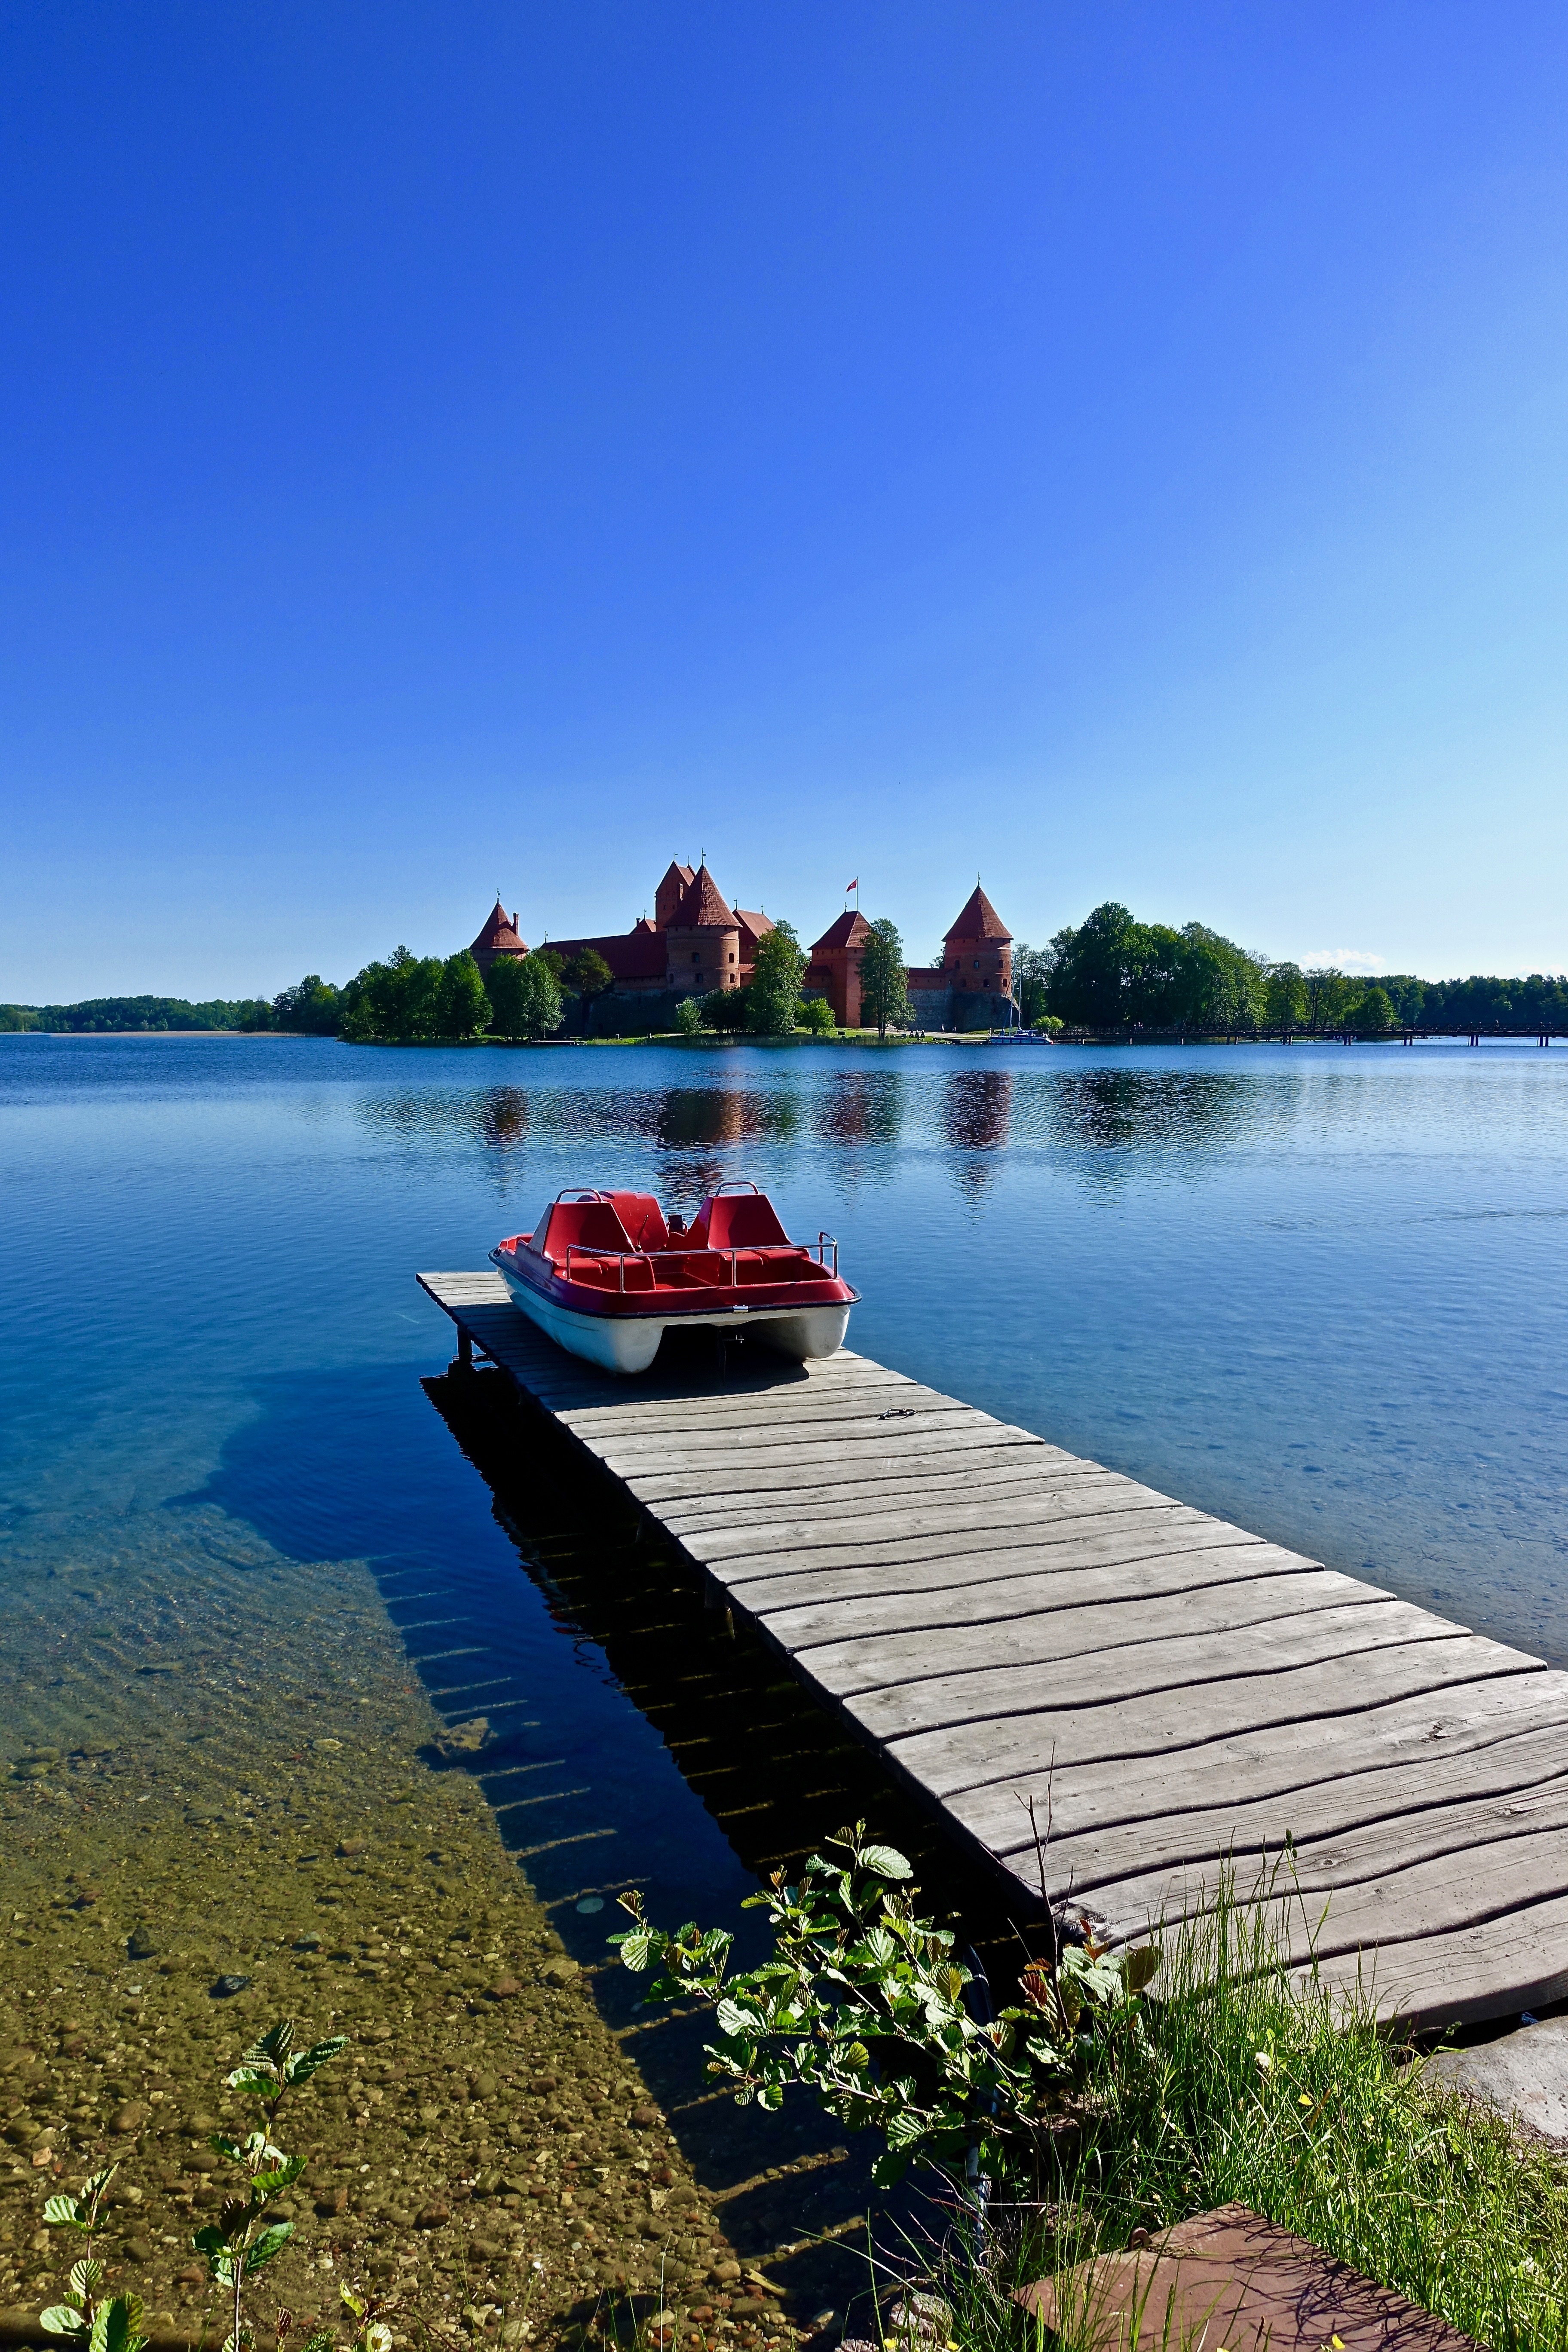
beach, landscape, sea, coast, water, ocean, horizon, dock, shore, lake, palace, pier, panorama, vacation, dusk, cove, reflection, vehicle, lagoon, bay, island, castle, exterior, reservoir, historic, body of water, medieval, towers, boats, lithuania, trakai